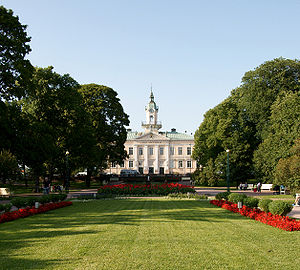
Pori
Rådhuset
Pori er en by ved mundingen af den 121 m lange elv Kokemäenjoki i Bottenhavet på vestkysten af Finland. Det er Finlands 10. største by, med cirka 84.000 indbyggere. Pori blev grundlagt af den svenske konge Johan 3. i 1558. Da havde byen stabelret til udenrigshandel og havde et blomstrende erhvervsliv. Ved den industrielle udvikling flyttede mange folk fra distriktet til byen, som senere blev ensproget finsk. Byens sproglige status har været ensproget finsk siden 1925, og defineres som et såkaldt svensk sprogområde, da der findes en lille svensksproget minoritet i byen.